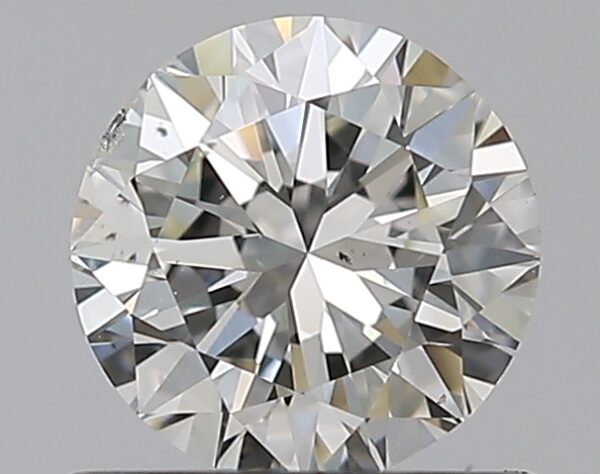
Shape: round
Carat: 0.59
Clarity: SI1
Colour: I
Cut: VG
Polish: EX
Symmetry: VG
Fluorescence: F
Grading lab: GIA
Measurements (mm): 5.3 x 5.36 x 3.35